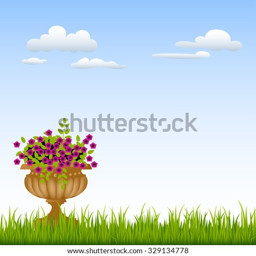
vase with flowers on a green grass in front of blue sky